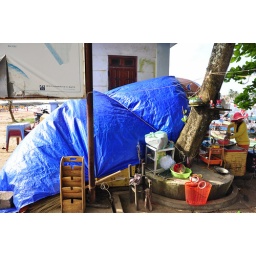
This is were the girls sleep every night under the blue plastic cover.